Sky position (RA, Dec in degrees): 36.55, 0.914
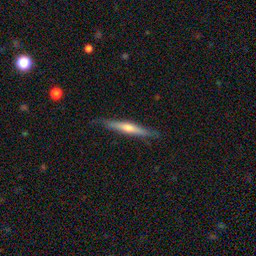
Galaxy morphology: Edge-on Galaxies with Bulge